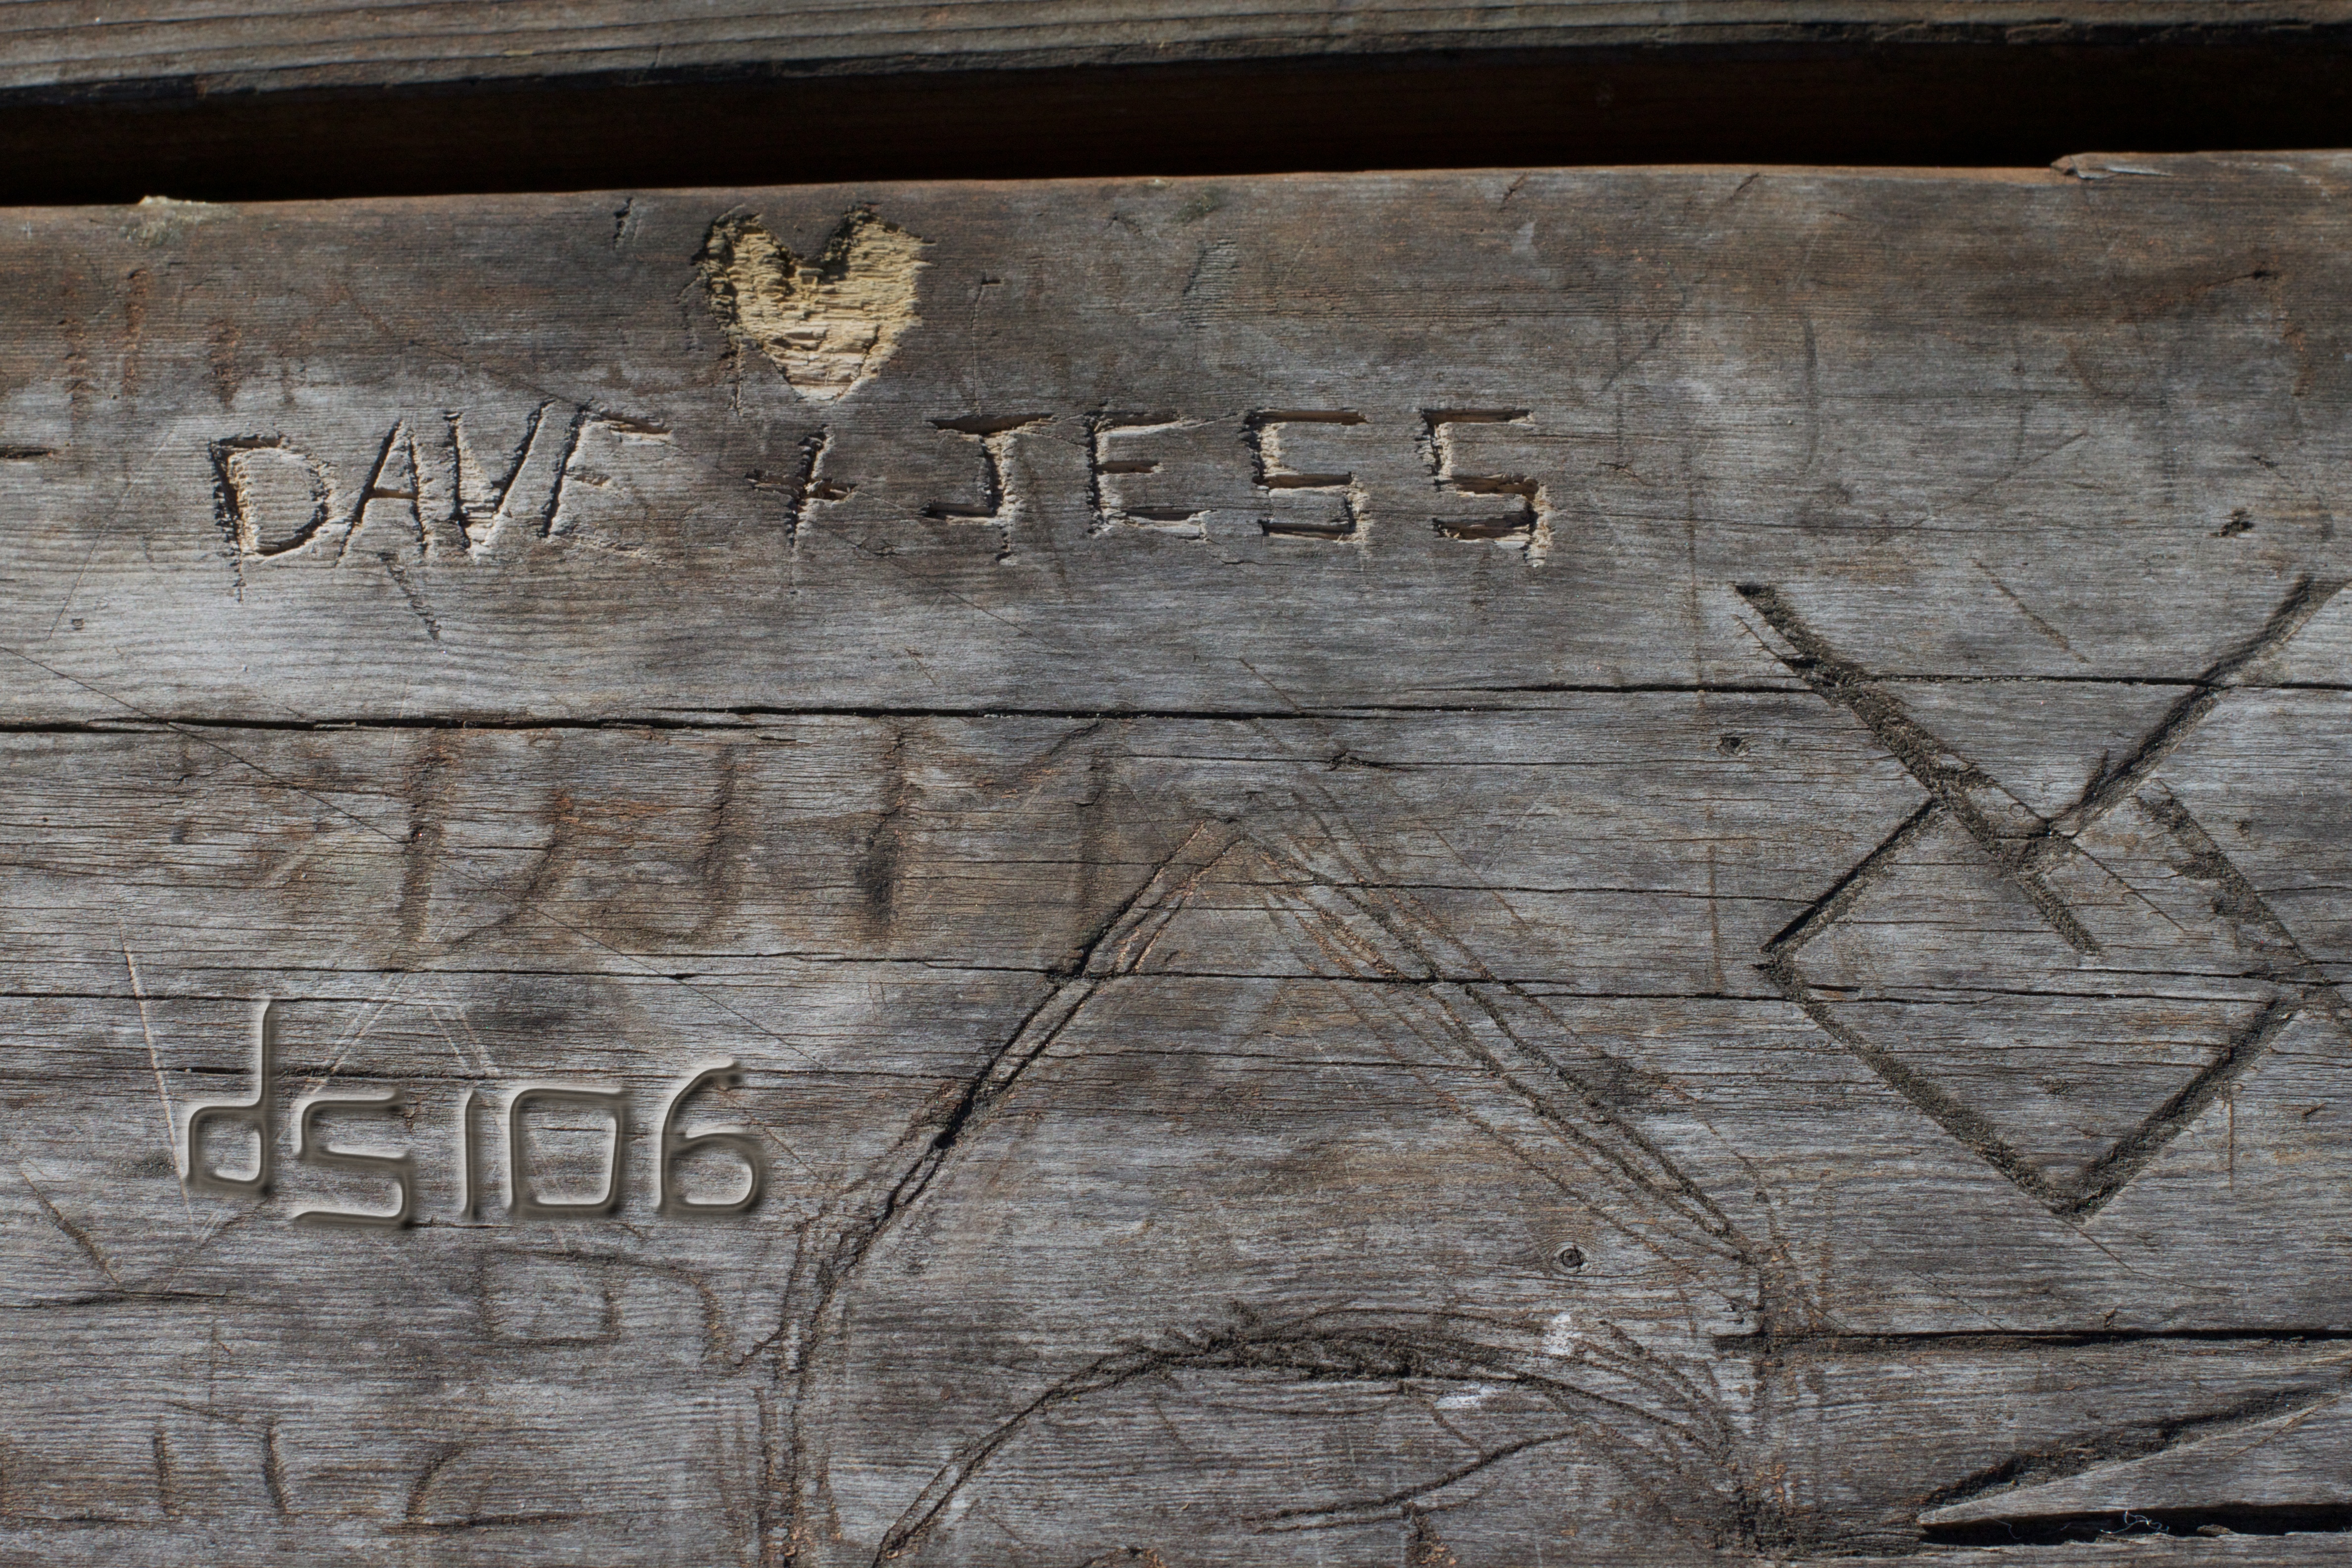
rock, wood, texture, floor, wall, carving, relief, ds106, 106, odyssey, stele, flooring, ancient history